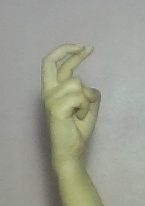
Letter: zay